List of Major League Baseball managers

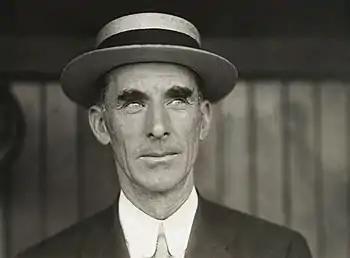
A man in a straw boater with a dark band and a dark suit, white shirt, and light-colored tie (black-and-white photo from the shoulders up)

Major League Baseball (MLB) is the highest level of play in North American professional baseball and is the organization that operates the National League and the American League. In 2000, the two leagues were officially disbanded as separate legal entities, and all of their rights and functions were consolidated in the commissioner's office. Since that time, MLB has operated as a single league. Composed of 30 teams, MLB is one of the four major professional sports leagues in the United States and Canada.